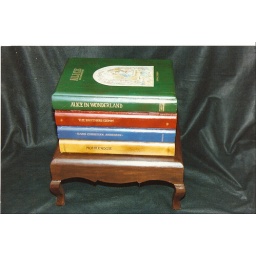
hand sculpted (wood) and painted book table by uriel dana